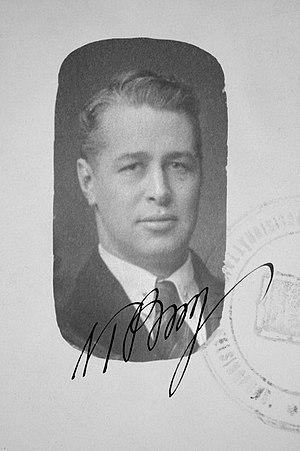
Kaarlo Nathanaël Borg est un architecte finlandais.